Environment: lab
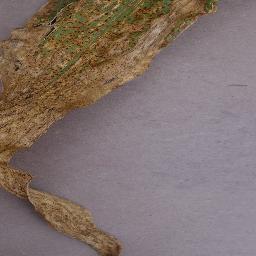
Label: northern_corn_leaf_blight